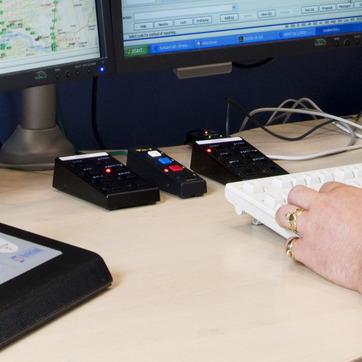
Material: plastic